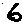
Label: 6